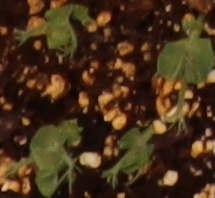
Label: Field Pea